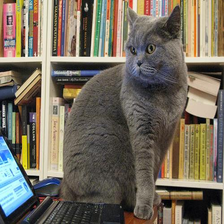
Species: cat
Breed: British Shorthair